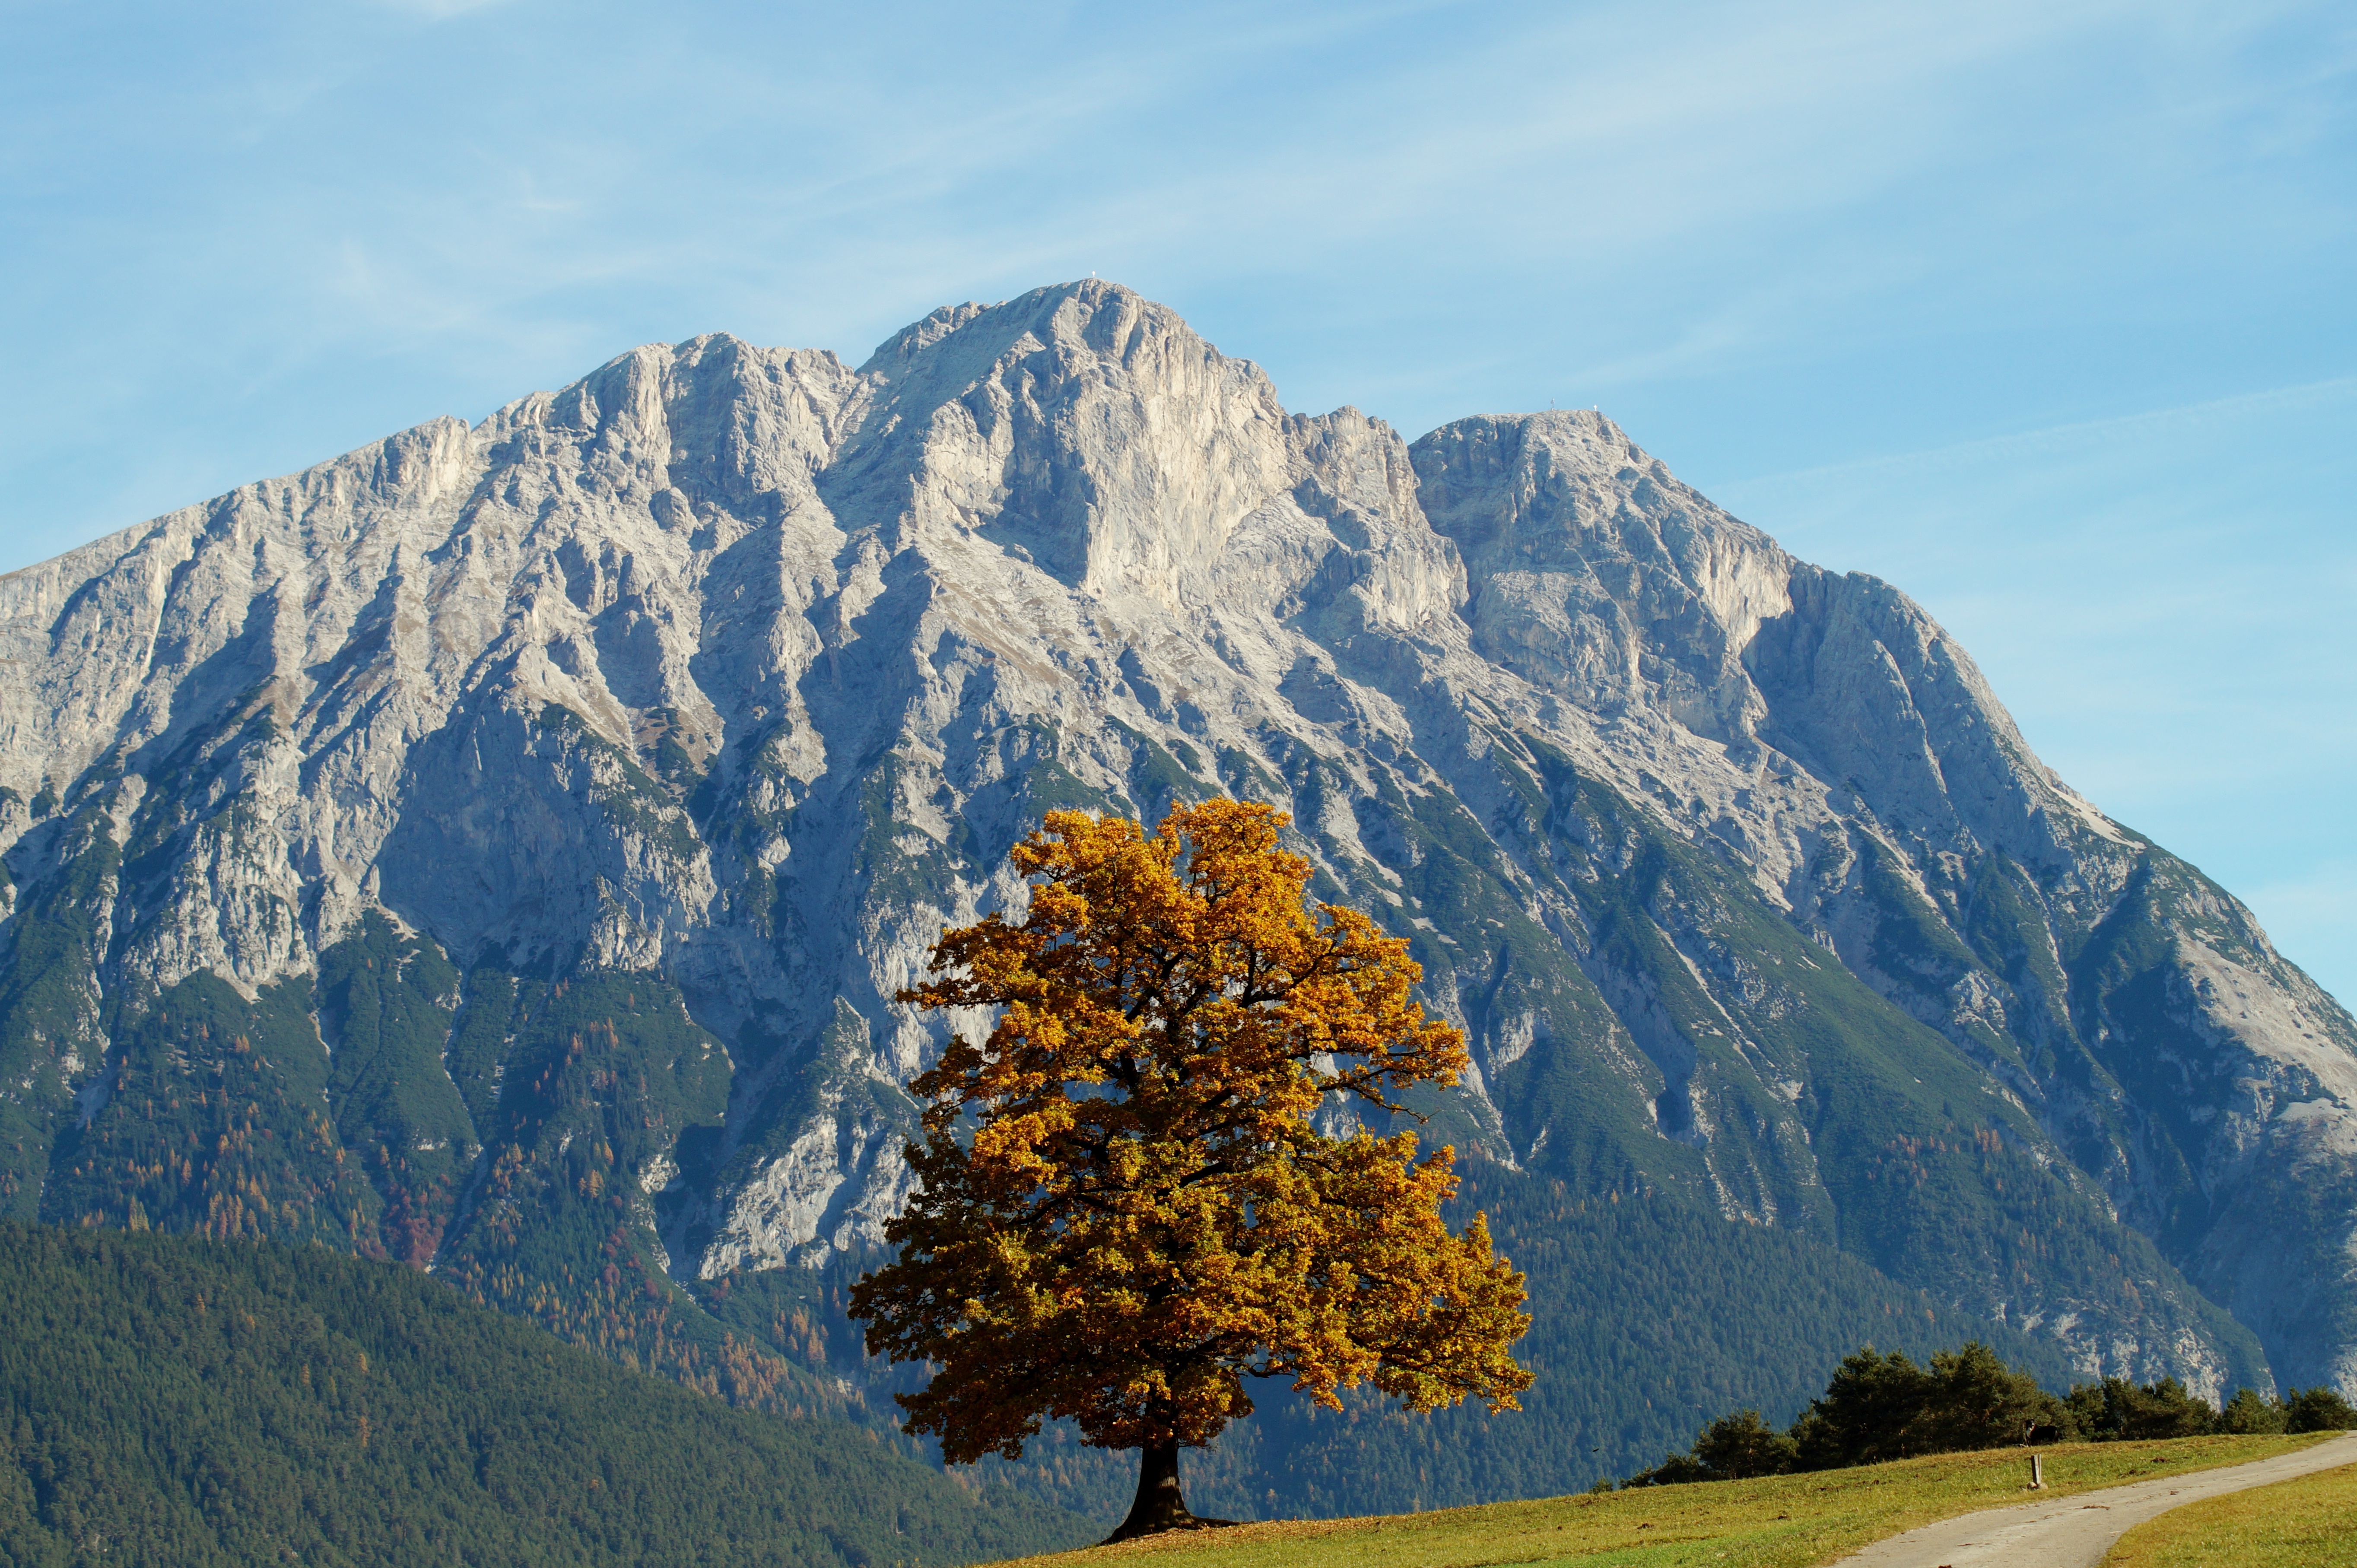
landscape, tree, nature, forest, wilderness, mountain, meadow, hill, adventure, valley, mountain range, autumn, season, ridge, summit, forest floor, leaves, alps, plateau, fall color, fall foliage, leaves in the autumn, autumn forest, golden autumn, landform, mountain pass, geographical feature, mountainous landforms